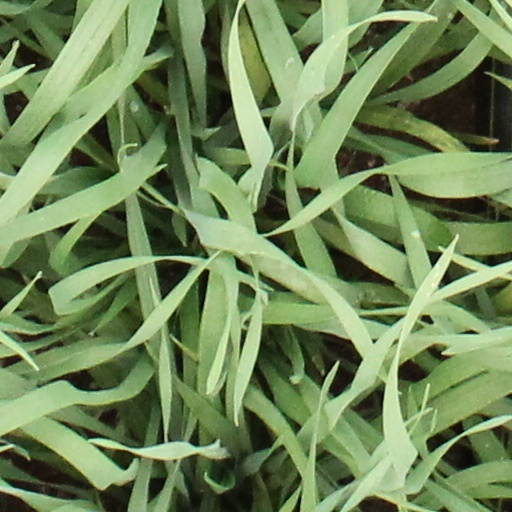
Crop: wheat